Swiss Militärblachen

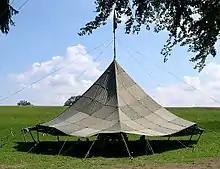
Tent made of 108 Military Tarpaulin made in Scout camp

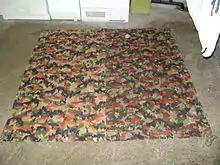
Swiss Military Tarpaulin frontside

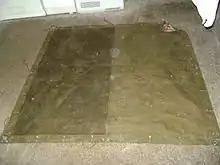
Swiss Military Tarpaulin backside

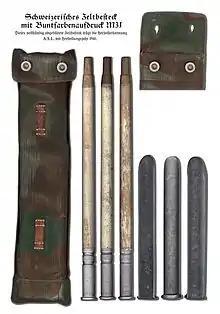
Zelteinheit

Swiss Militärblachen, a kind of Military Shelter-half, are square tarpaulins printed with camouflage. They are used as rain protection, as elements in bivouac and for camouflaging military equipment. They are specially treated and therefore water repellent and highly resistant to abrasion and dirt. "Blache" is Swiss German. The word is not used in any other german-speaking country. In Germany and Austria, shelter-halves are known as "Mehrzweckplane", however, the ones used there are trapezoid-shaped.